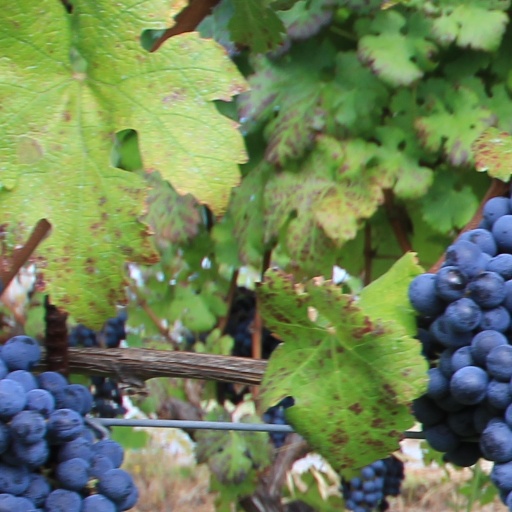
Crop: grape